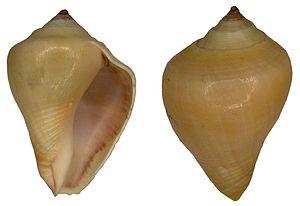
L'espèce Volema paradisiaca est un mollusque appartenant à la famille des Melongenidae.